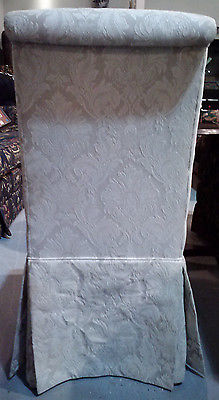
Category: chair